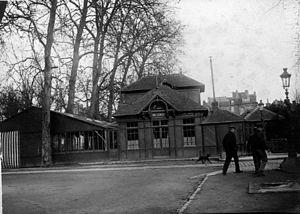
café-restaurant ""le chalet"" sur un cours longeant la Prairie à Caen (approximativement à l'emplacement de l'actuel monument au morts de la guerre 1914-1918 sur la place Maréchal Foch)."
L'histoire du Stade Malherbe Caen est une lente marche vers l'élite du football français. Après une première période professionnelle au sein de la toute nouvelle Division 2, le club est après-guerre un des principaux clubs amateurs de Normandie.